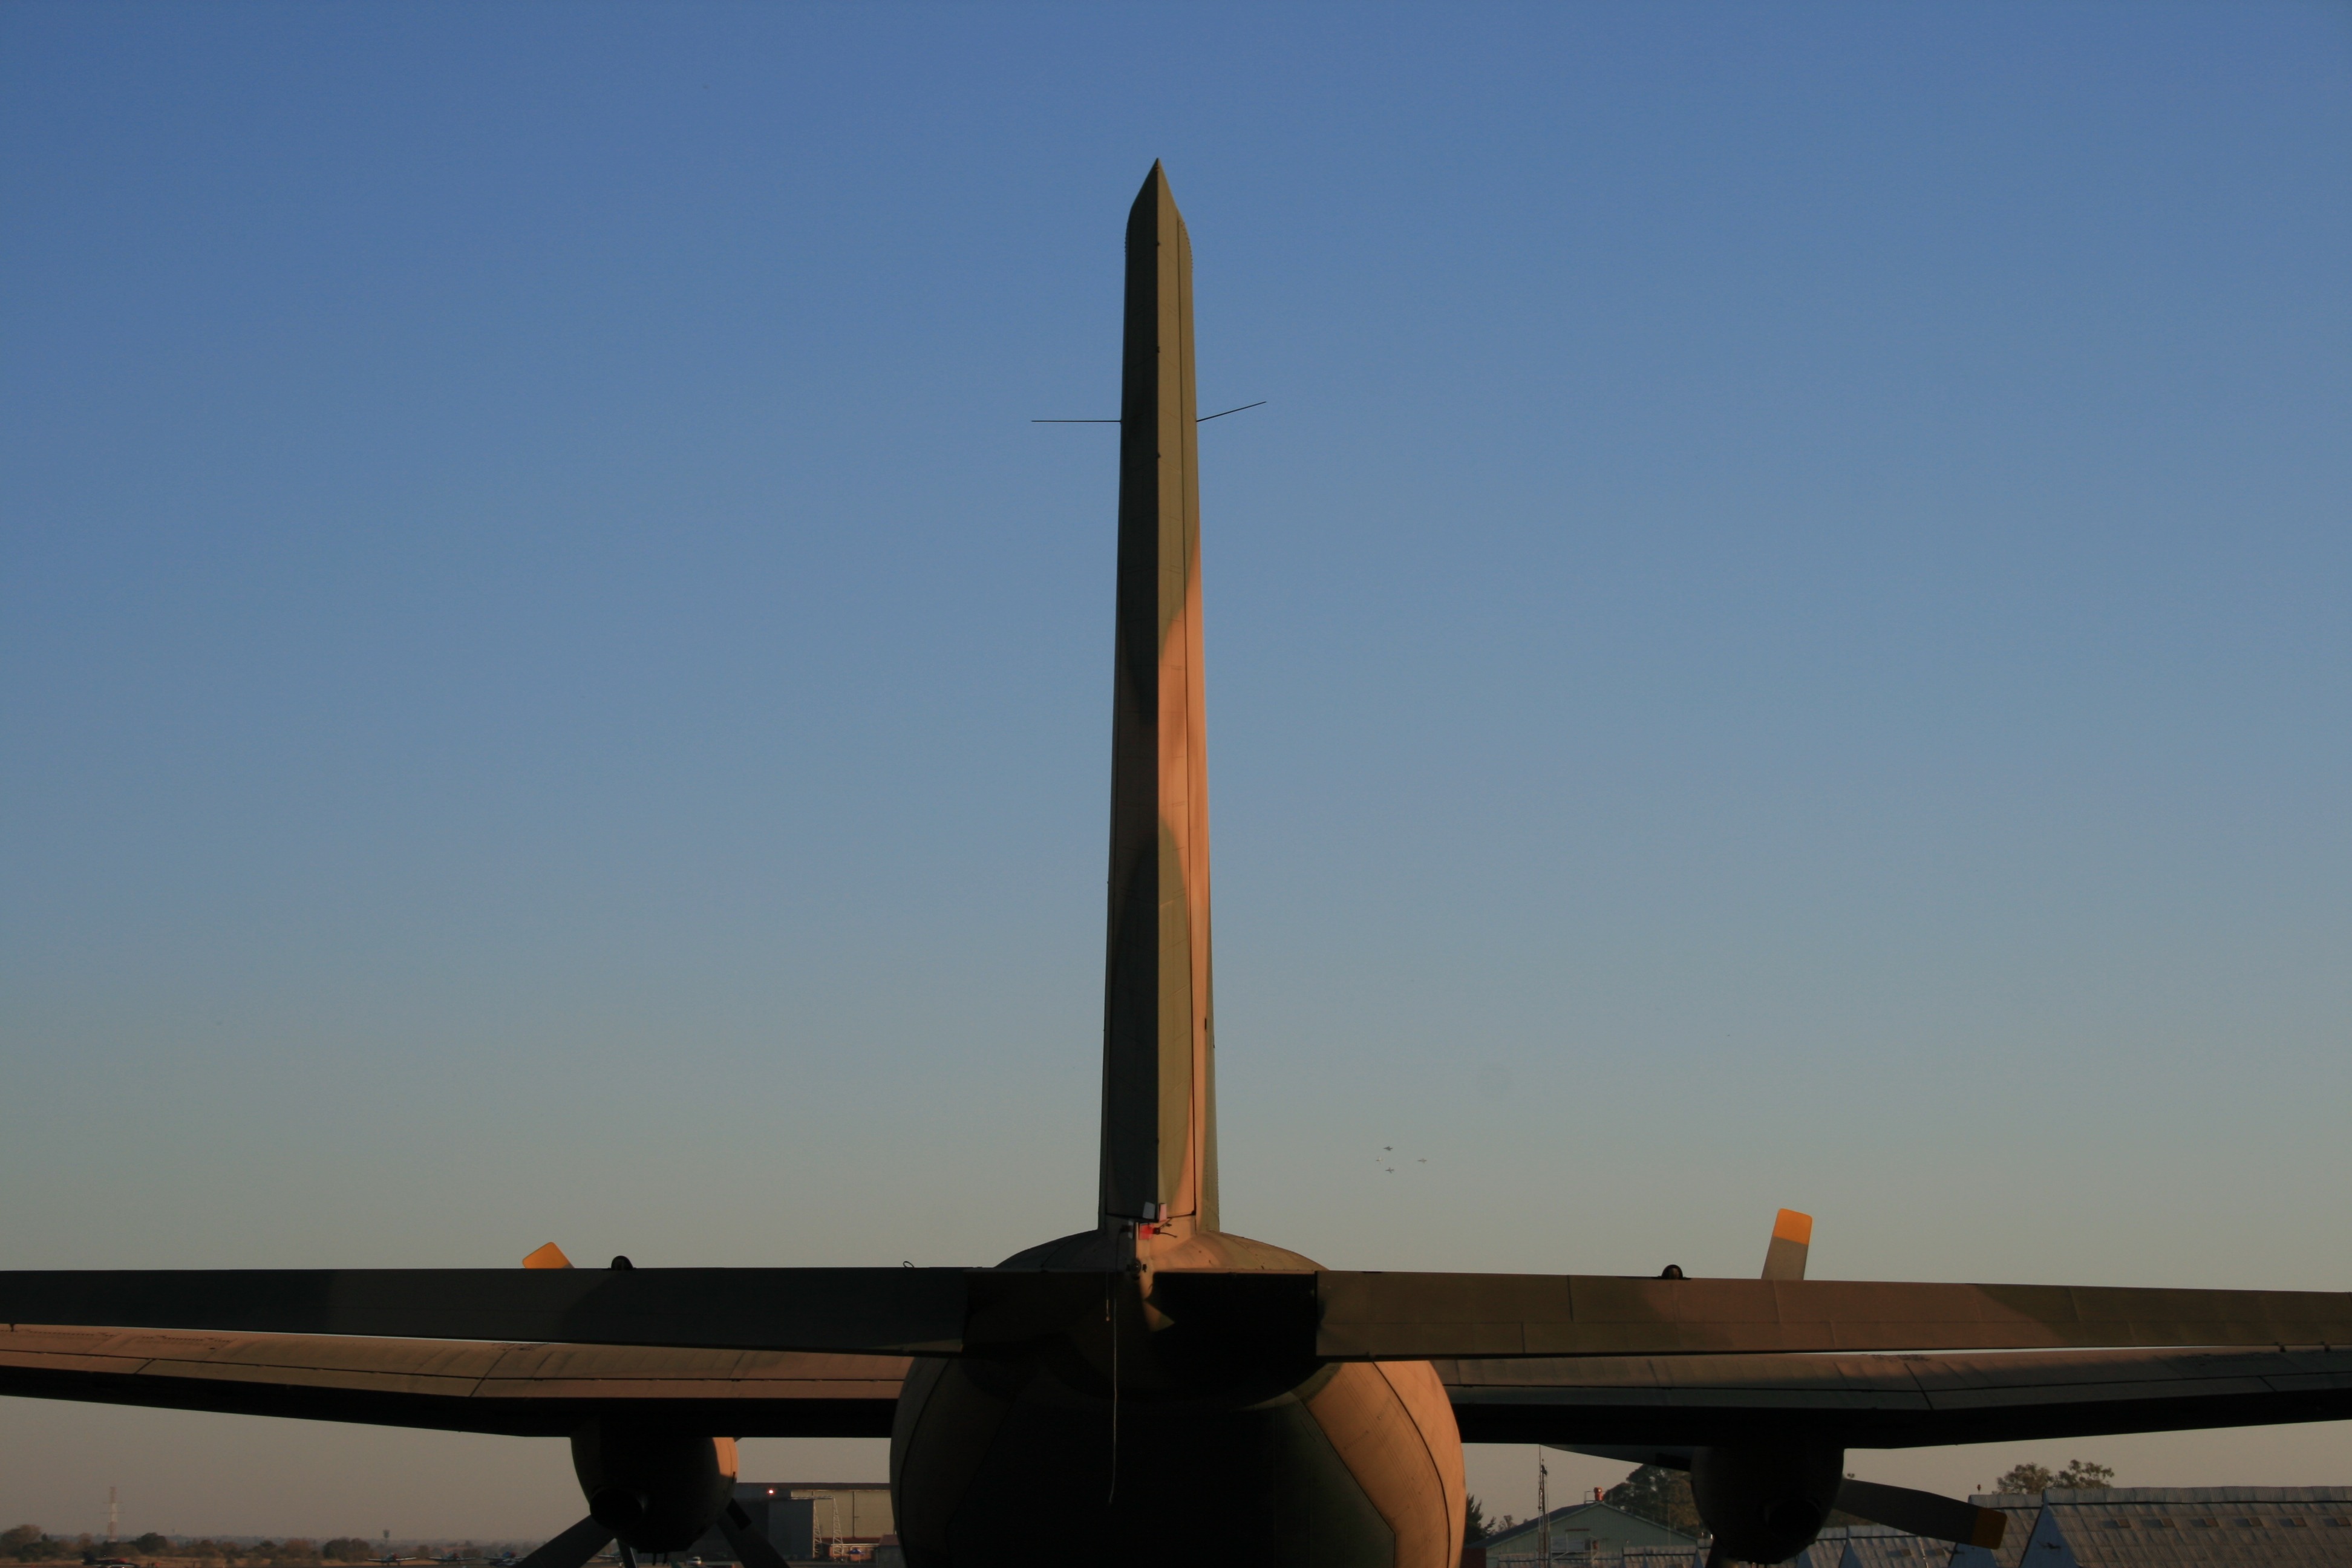
sea, sky, wind, monument, military, transport, vehicle, mast, obelisk, static, retired, fixed wing, atmosphere of earth, tailplane, south african air force museum, troop carrier, tail section, camouflage color sheme